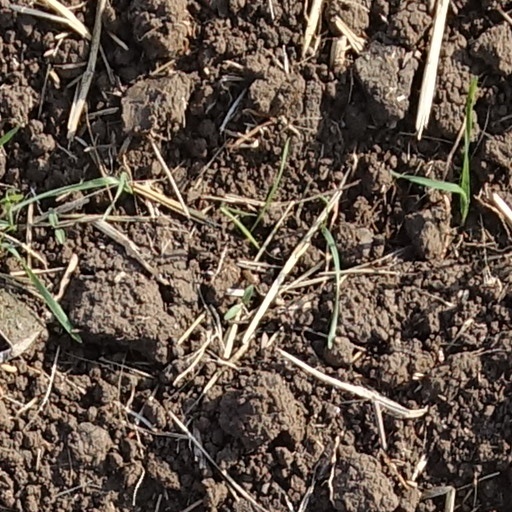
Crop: wheat